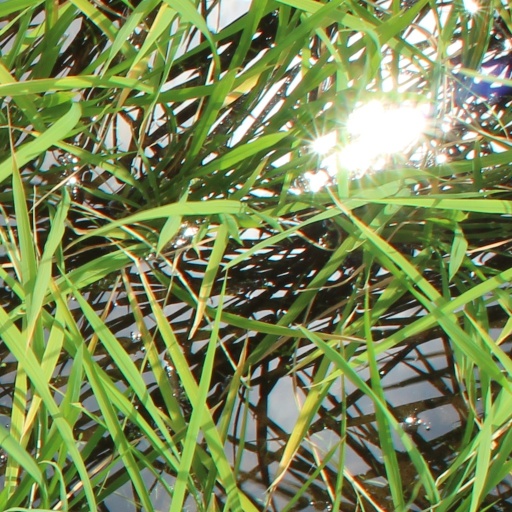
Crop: rice